Four Afghan Steeds

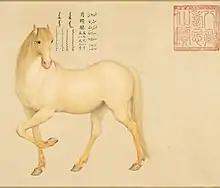
Yuekulai (月 骨 騋), "Seven chi moon horse".

This horse walking to the left is depicted in yellow color, possibly a palomino coat.